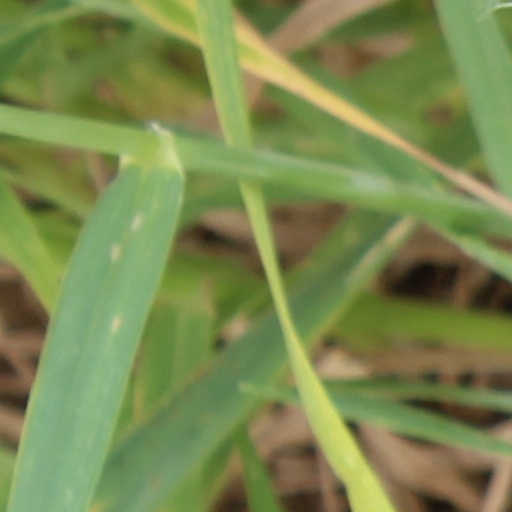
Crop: wheat